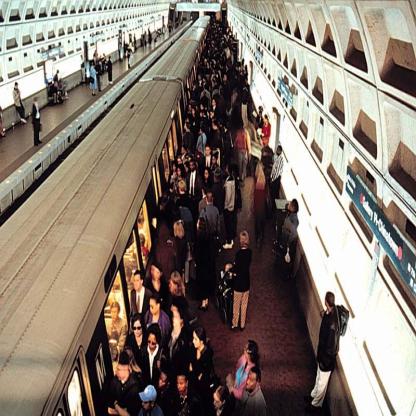
Scene: Indoor